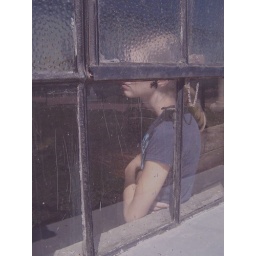
some cute girl in an old building